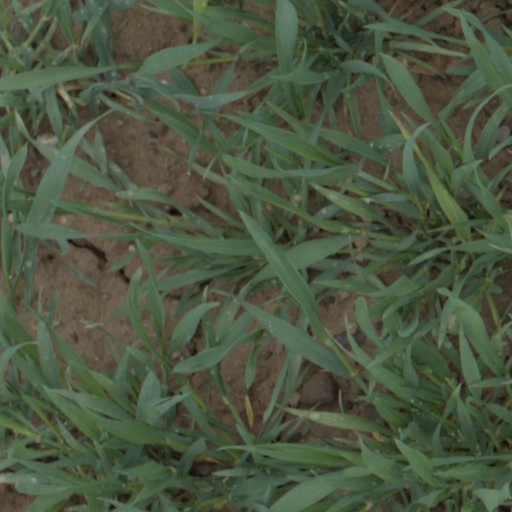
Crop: wheat